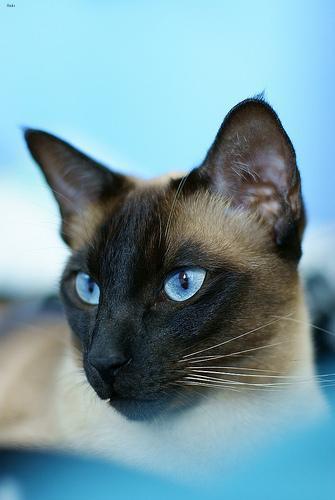
Siamese